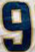
Number: 9